Sint Philipsland (island)

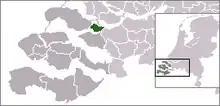
Sint Philipsland

Sint Philipsland is a former island in the Dutch province of Zeeland. Nowadays it is part of the municipality of Tholen.